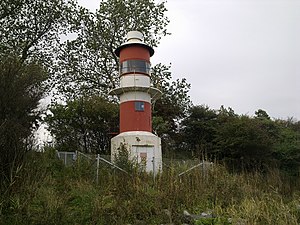
Elsehoved
Elsehoved fyrtårn
Elsehoved fyr
Elsehoved er en lokalitet og pynt på Sydøstfyn mellem Tiselholt og Tanghave bugter.